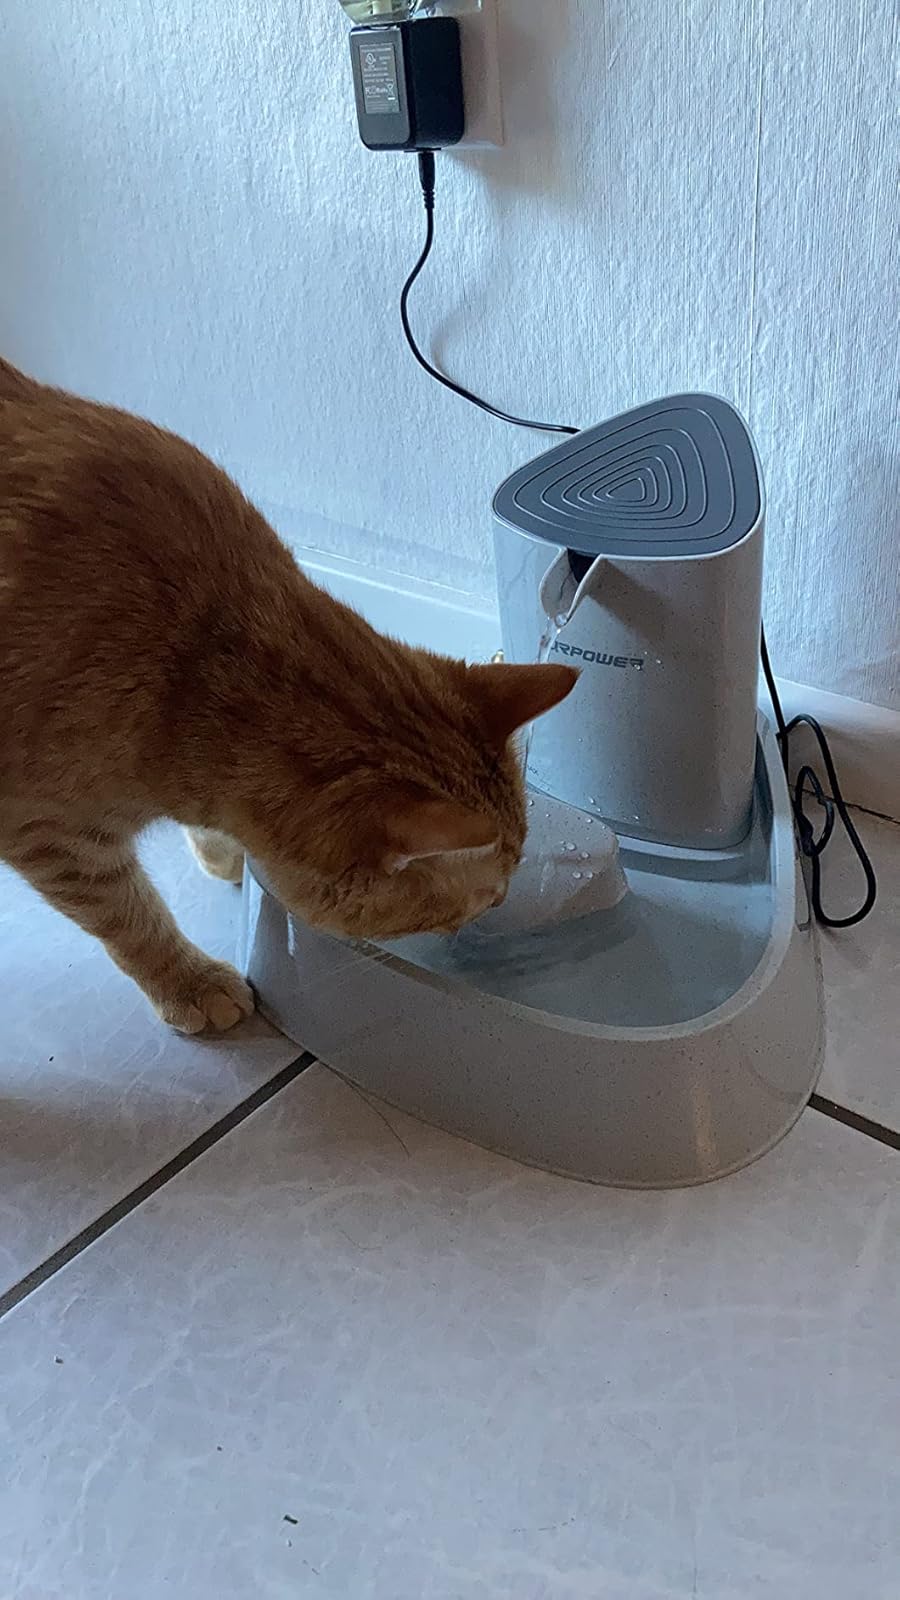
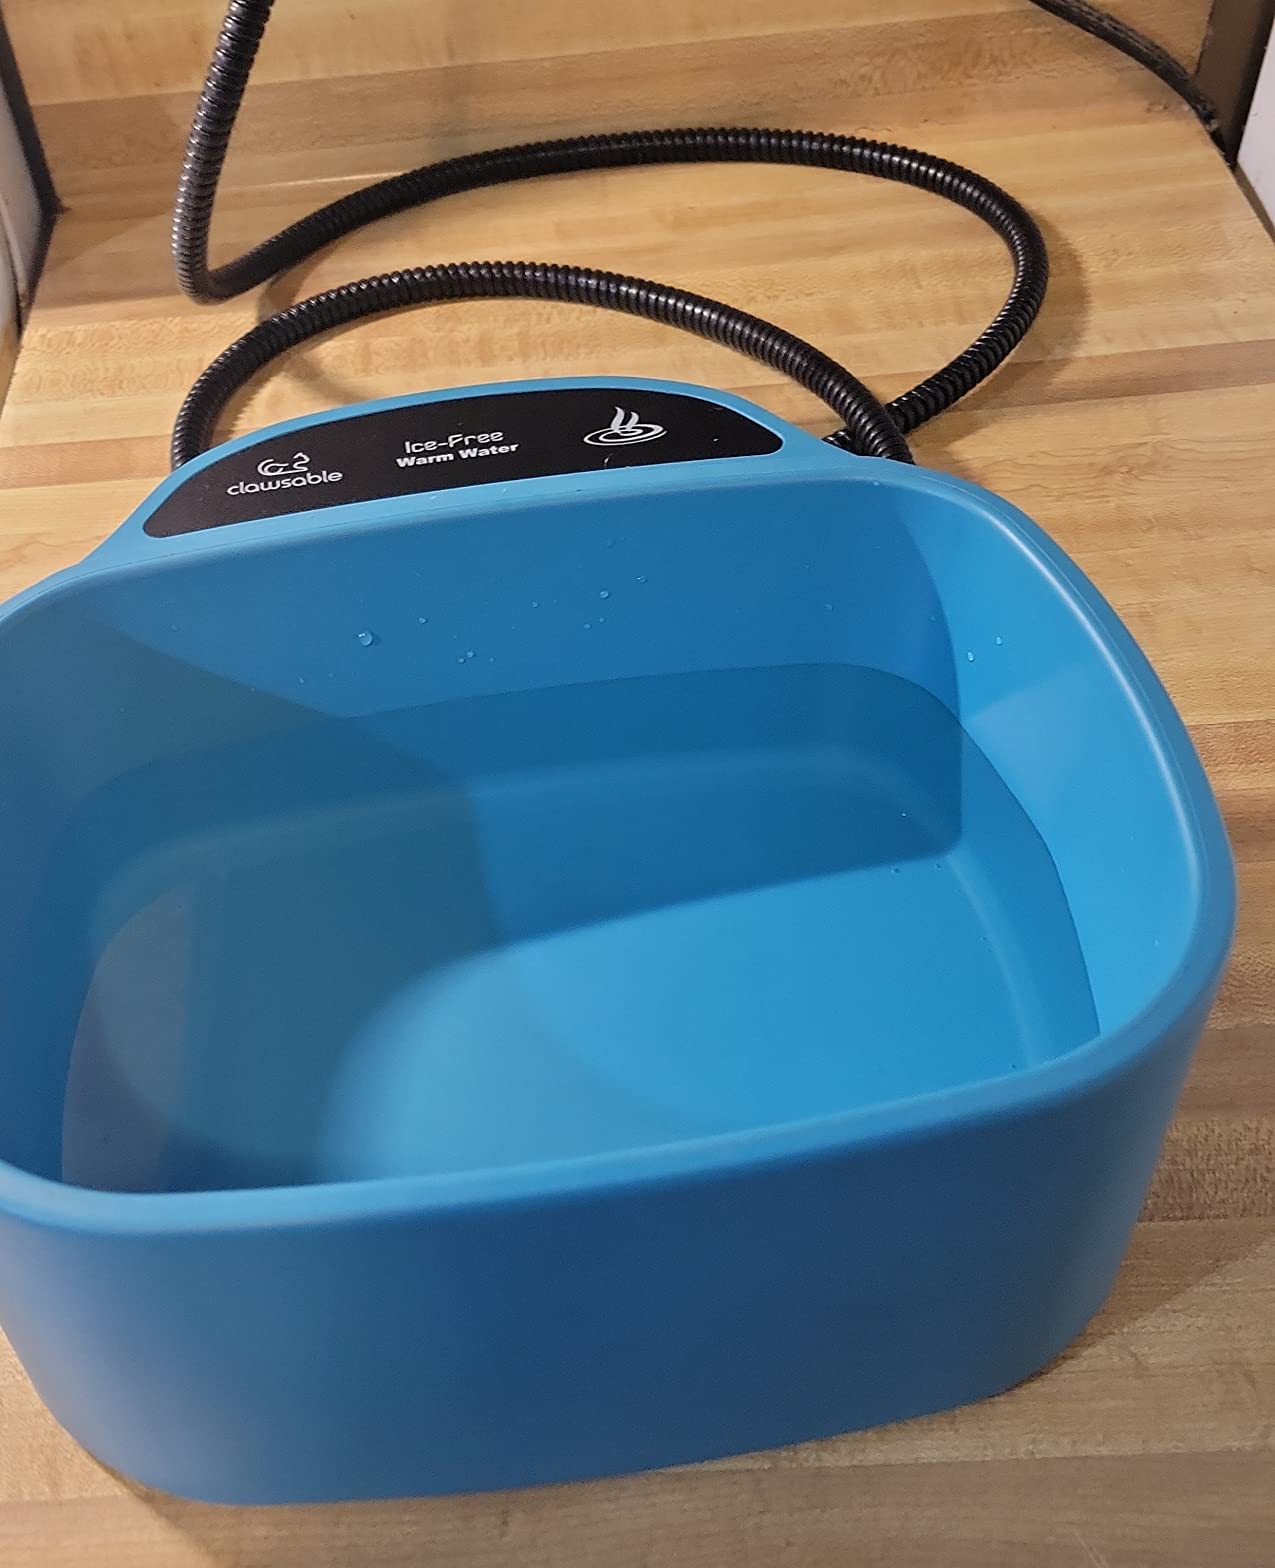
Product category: items_bowl
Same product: no